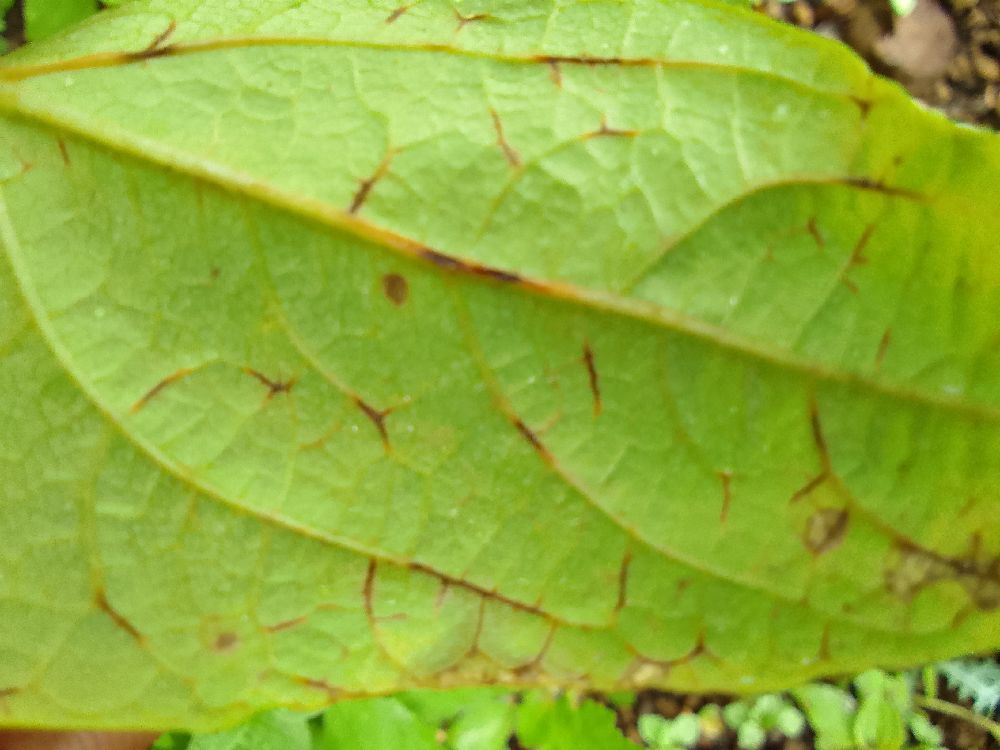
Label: anthracnose